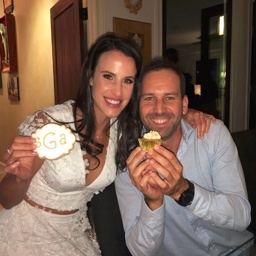
person and the fiancee at their engagement party .